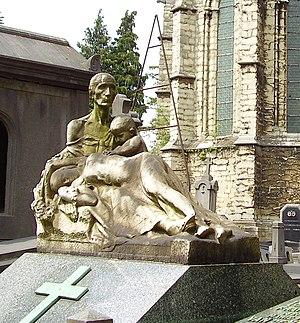
Le commencement et la fin, tombe de Georges de Ro, sculpture par Isidore De Rudder, cimetière de Laeken, Bruxelles Author: User:Ben2 Date of creation: 10 août 2006 Source: Photo personnelle